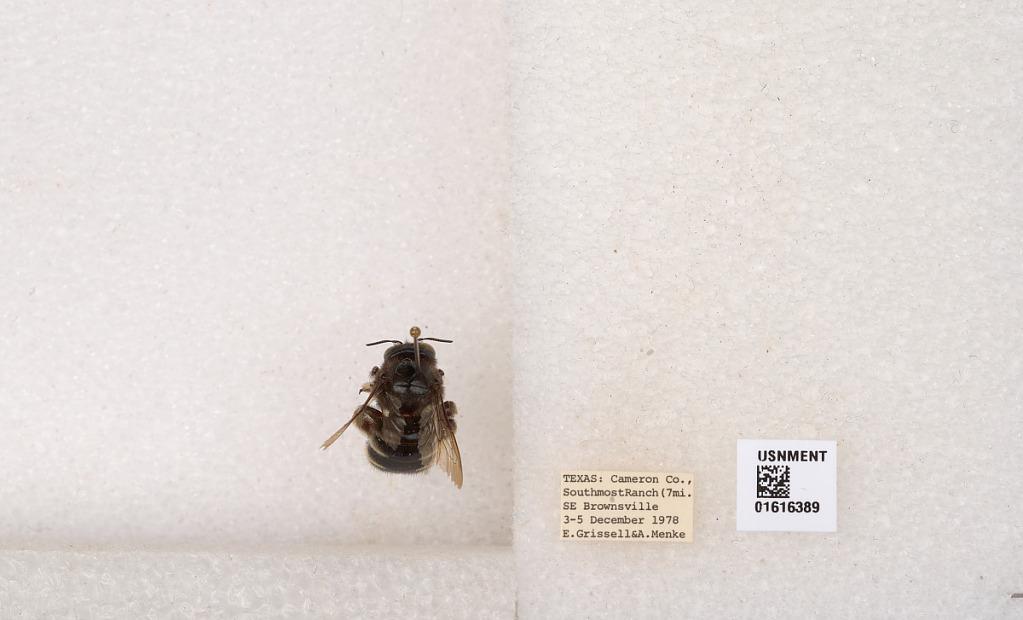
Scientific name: Xylocopa (Notoxylocopa) tabaniformis parkinsoniae Cockerell
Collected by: E. Grissell & A. Menke
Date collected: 1978-12-3
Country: United States
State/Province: Texas
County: Cameron
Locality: Southmost Ranch (7 mi. SE Brownsville)